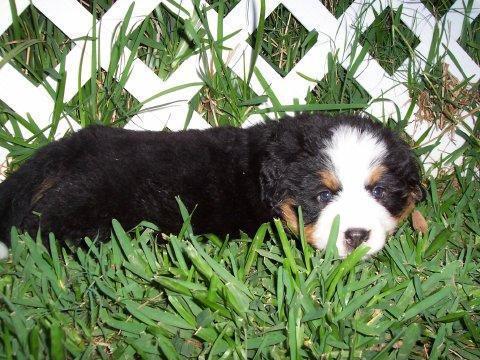
Bernese_mountain_dog